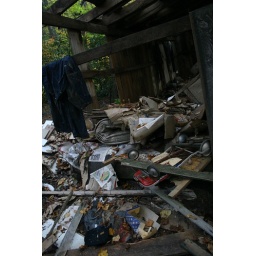
clarence newton road - near blowing rock - october 2008